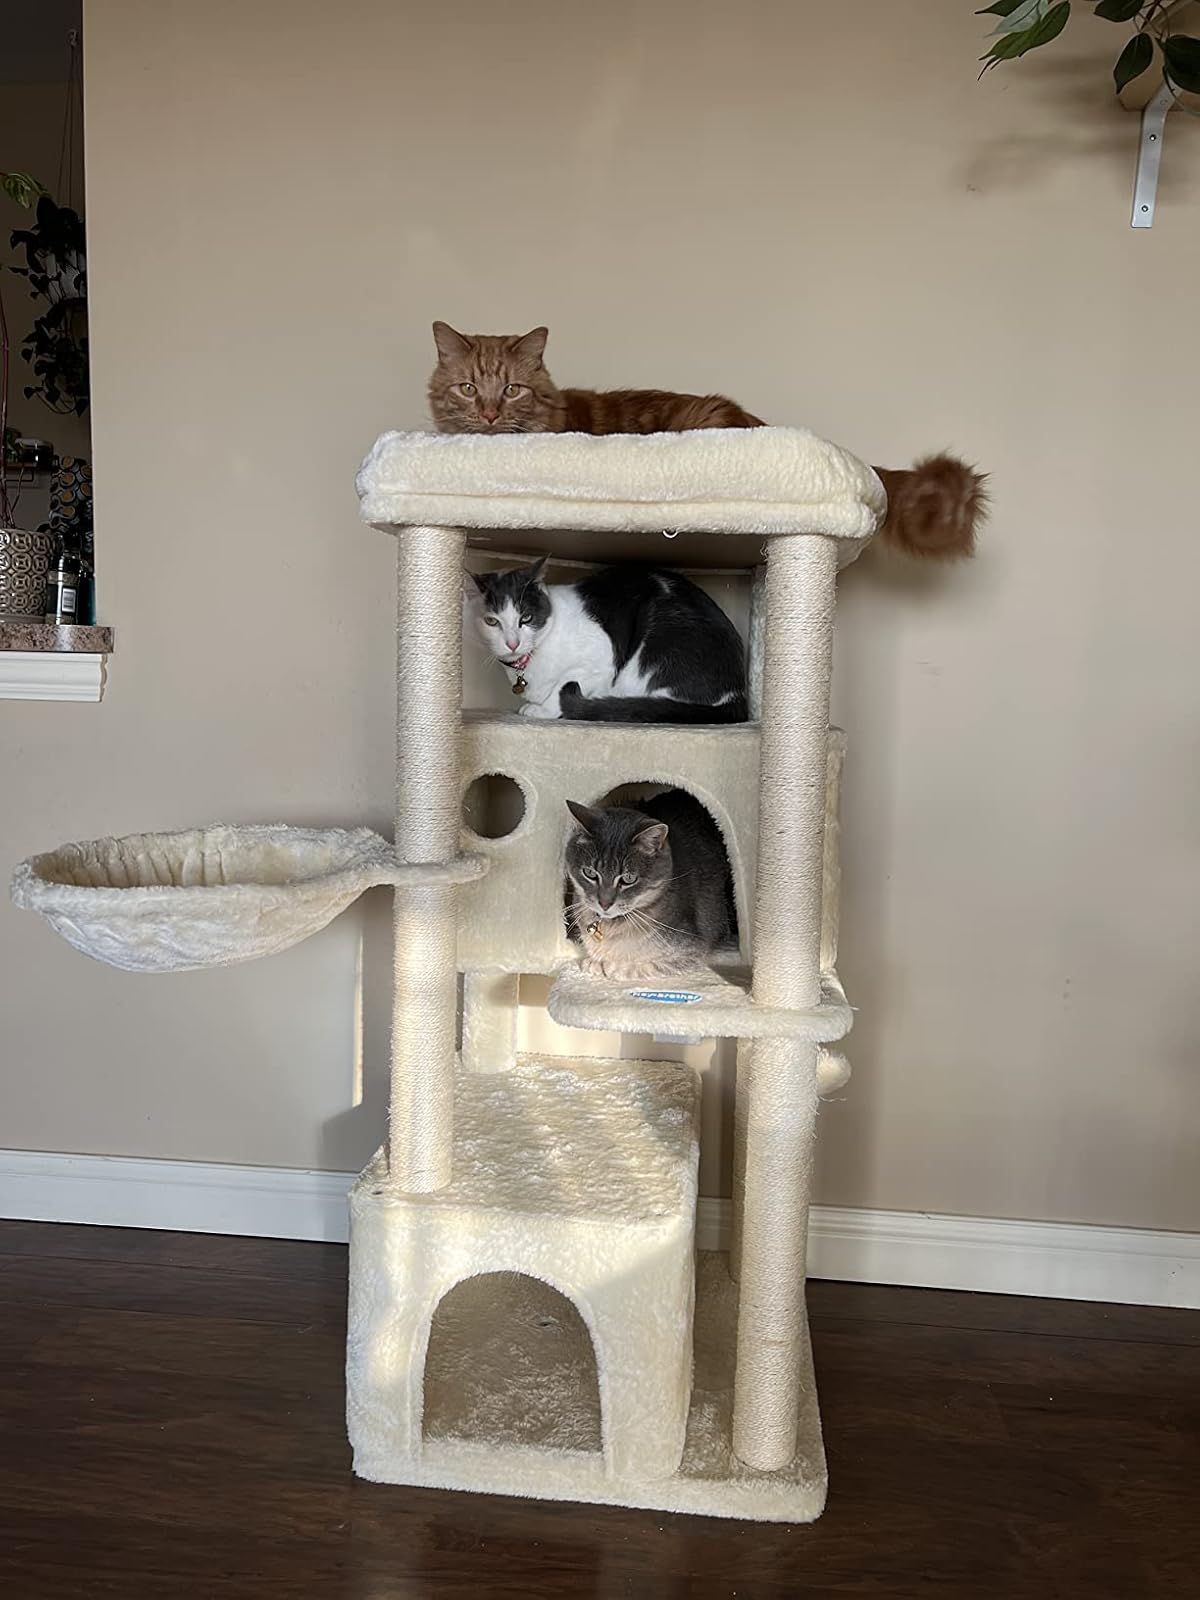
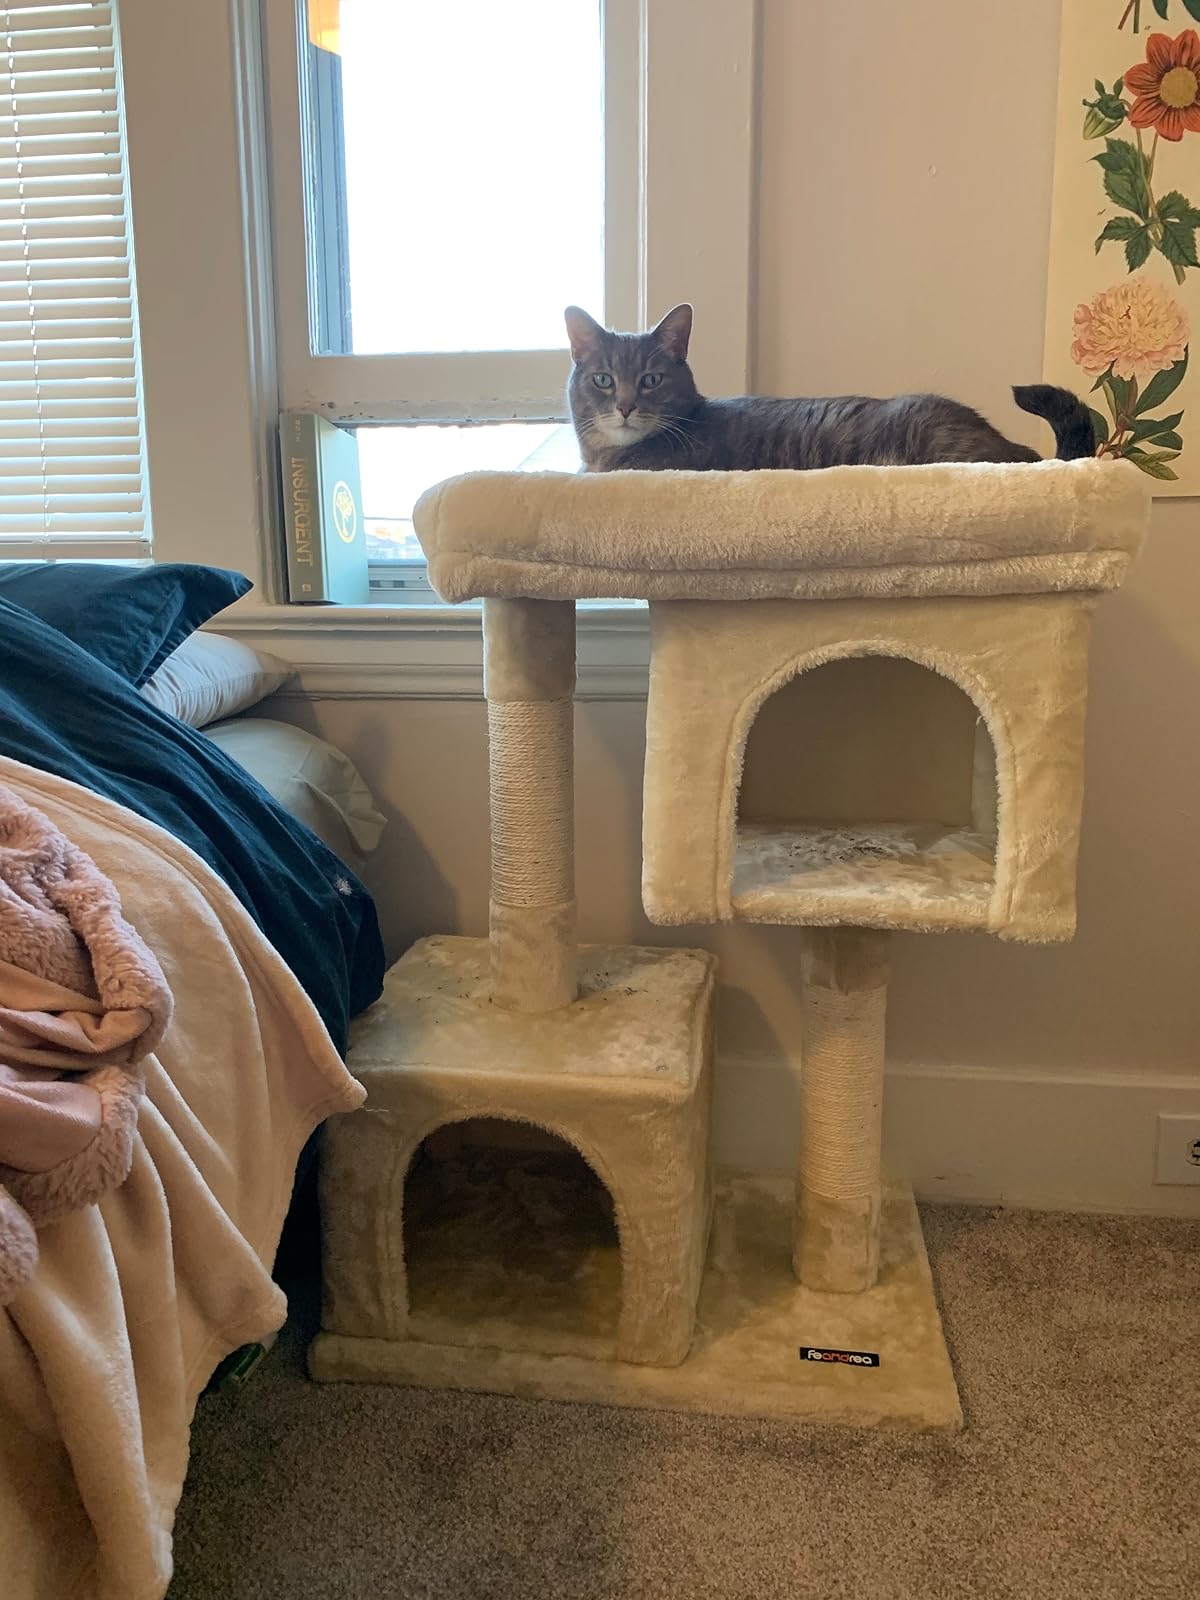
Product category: items_cat tree
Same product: no